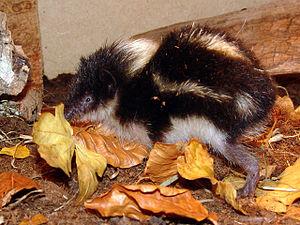
Hemicentetes nigriceps est une espèce de mammifères insectivores de la famille des Tenrecidae. C'est un tenrec zébré qui vit sur la côte est, dans les montagnes et les hautes terres malgaches.